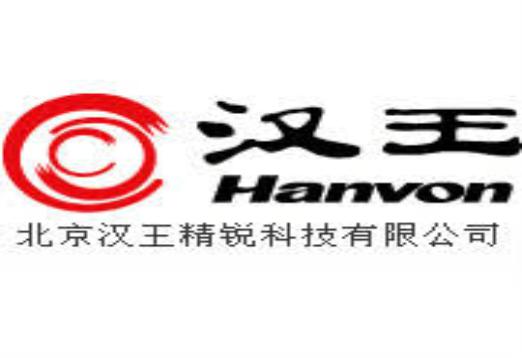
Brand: hanvon
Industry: Electronic